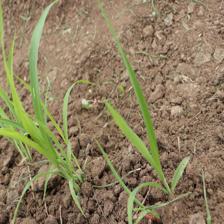
Label: Sorghum